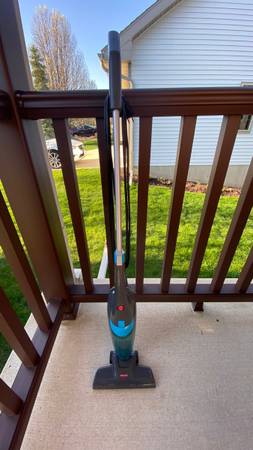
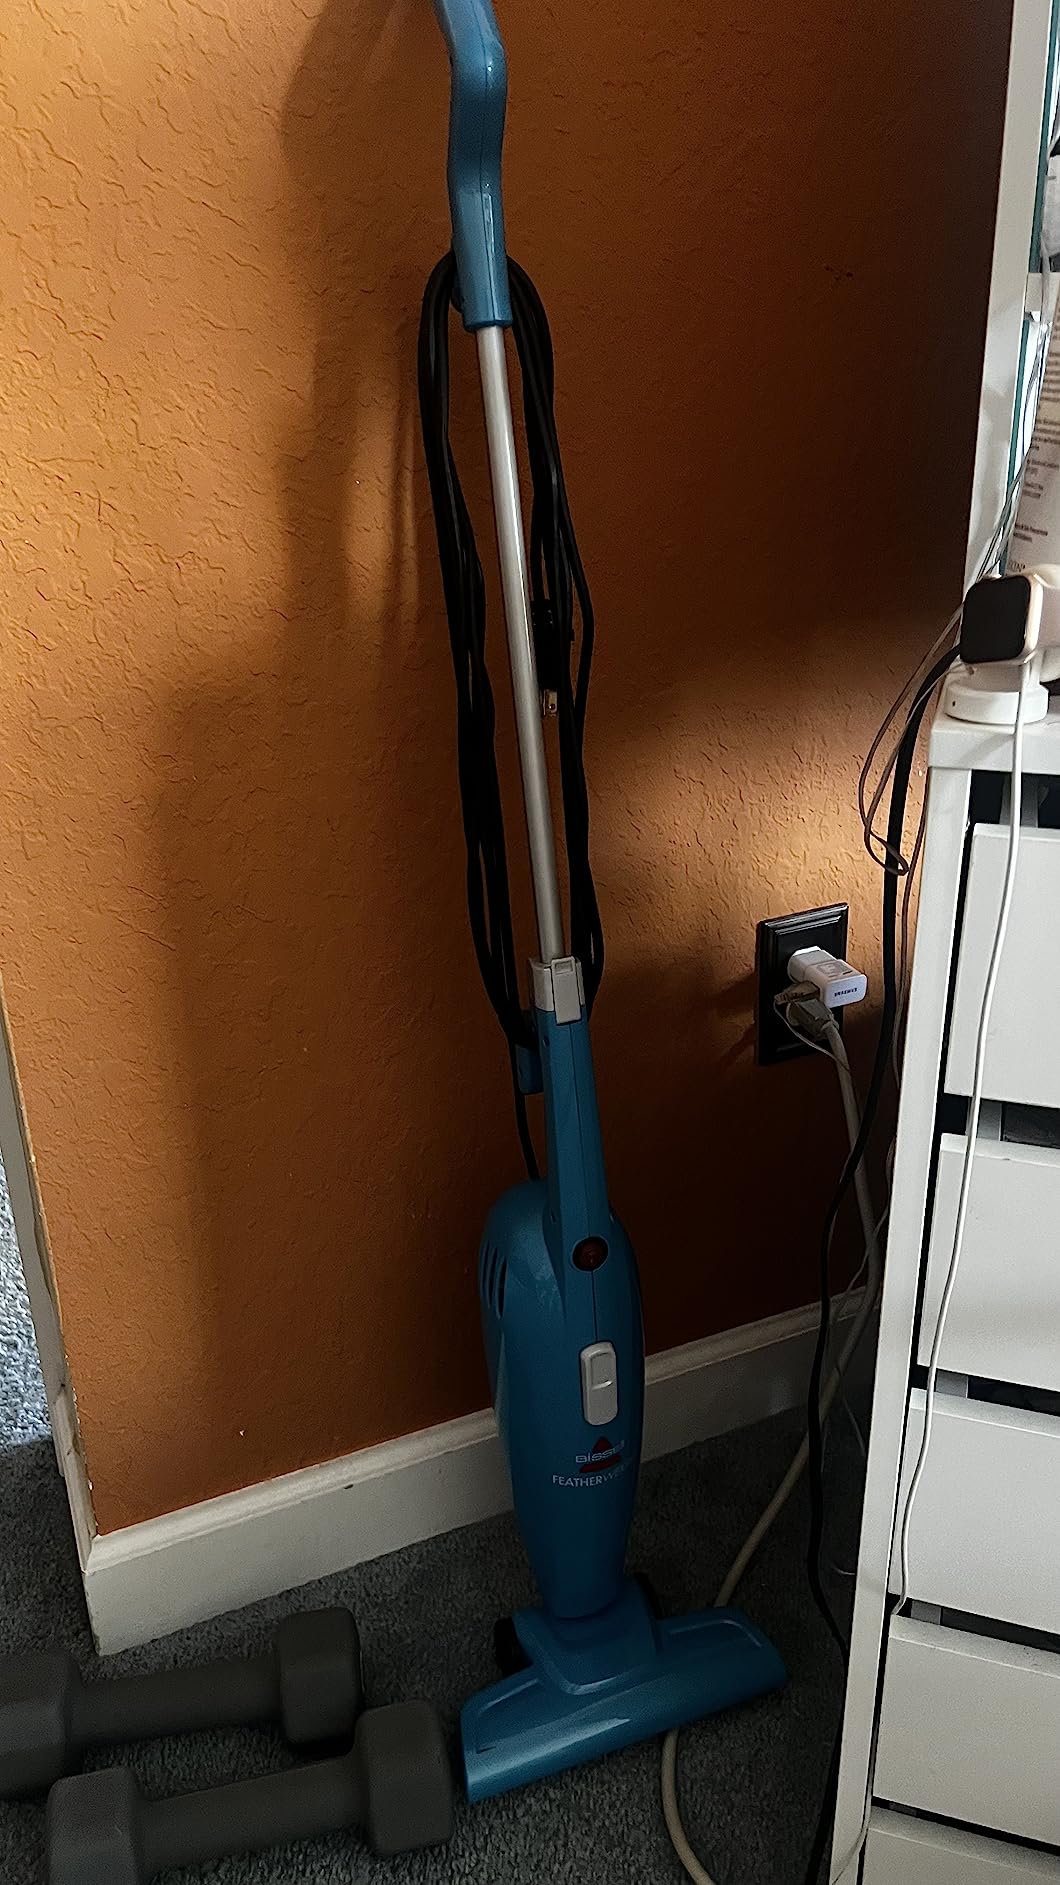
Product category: items_vacuum
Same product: no